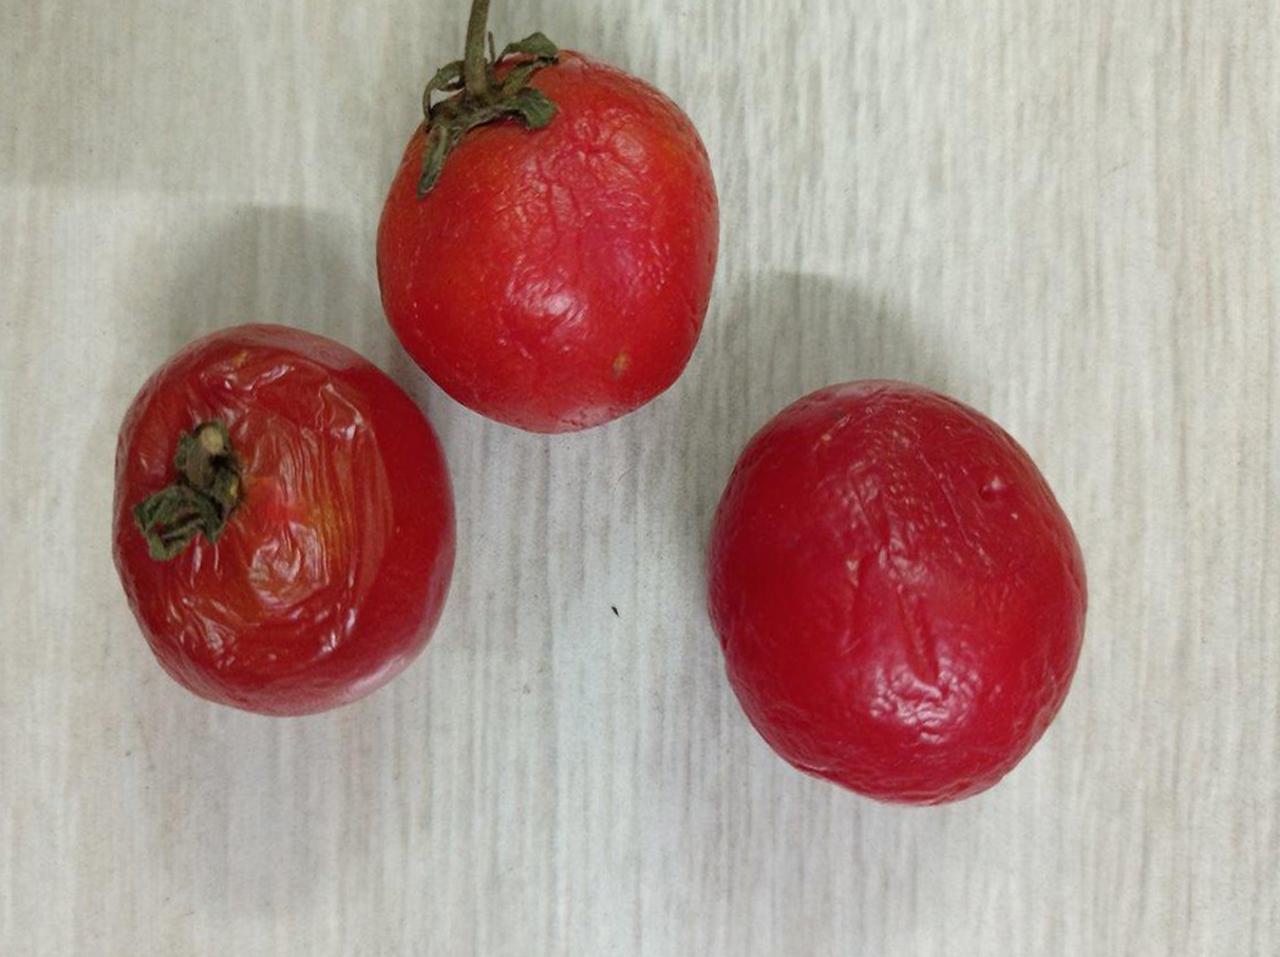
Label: Rotten